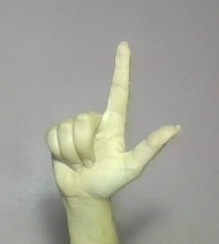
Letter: laam